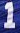
Number: 1